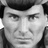
Emotion: neutral